Diplacodes pumila

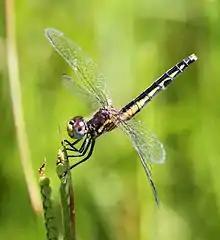
Female dwarf percher

This species is similar to "Diplacodes lefebvrii", the black percher, but is much smaller, the hindwing being 17–18 mm long; that of "Diplacodes lefebvrii" is usually 22–23 mm long.